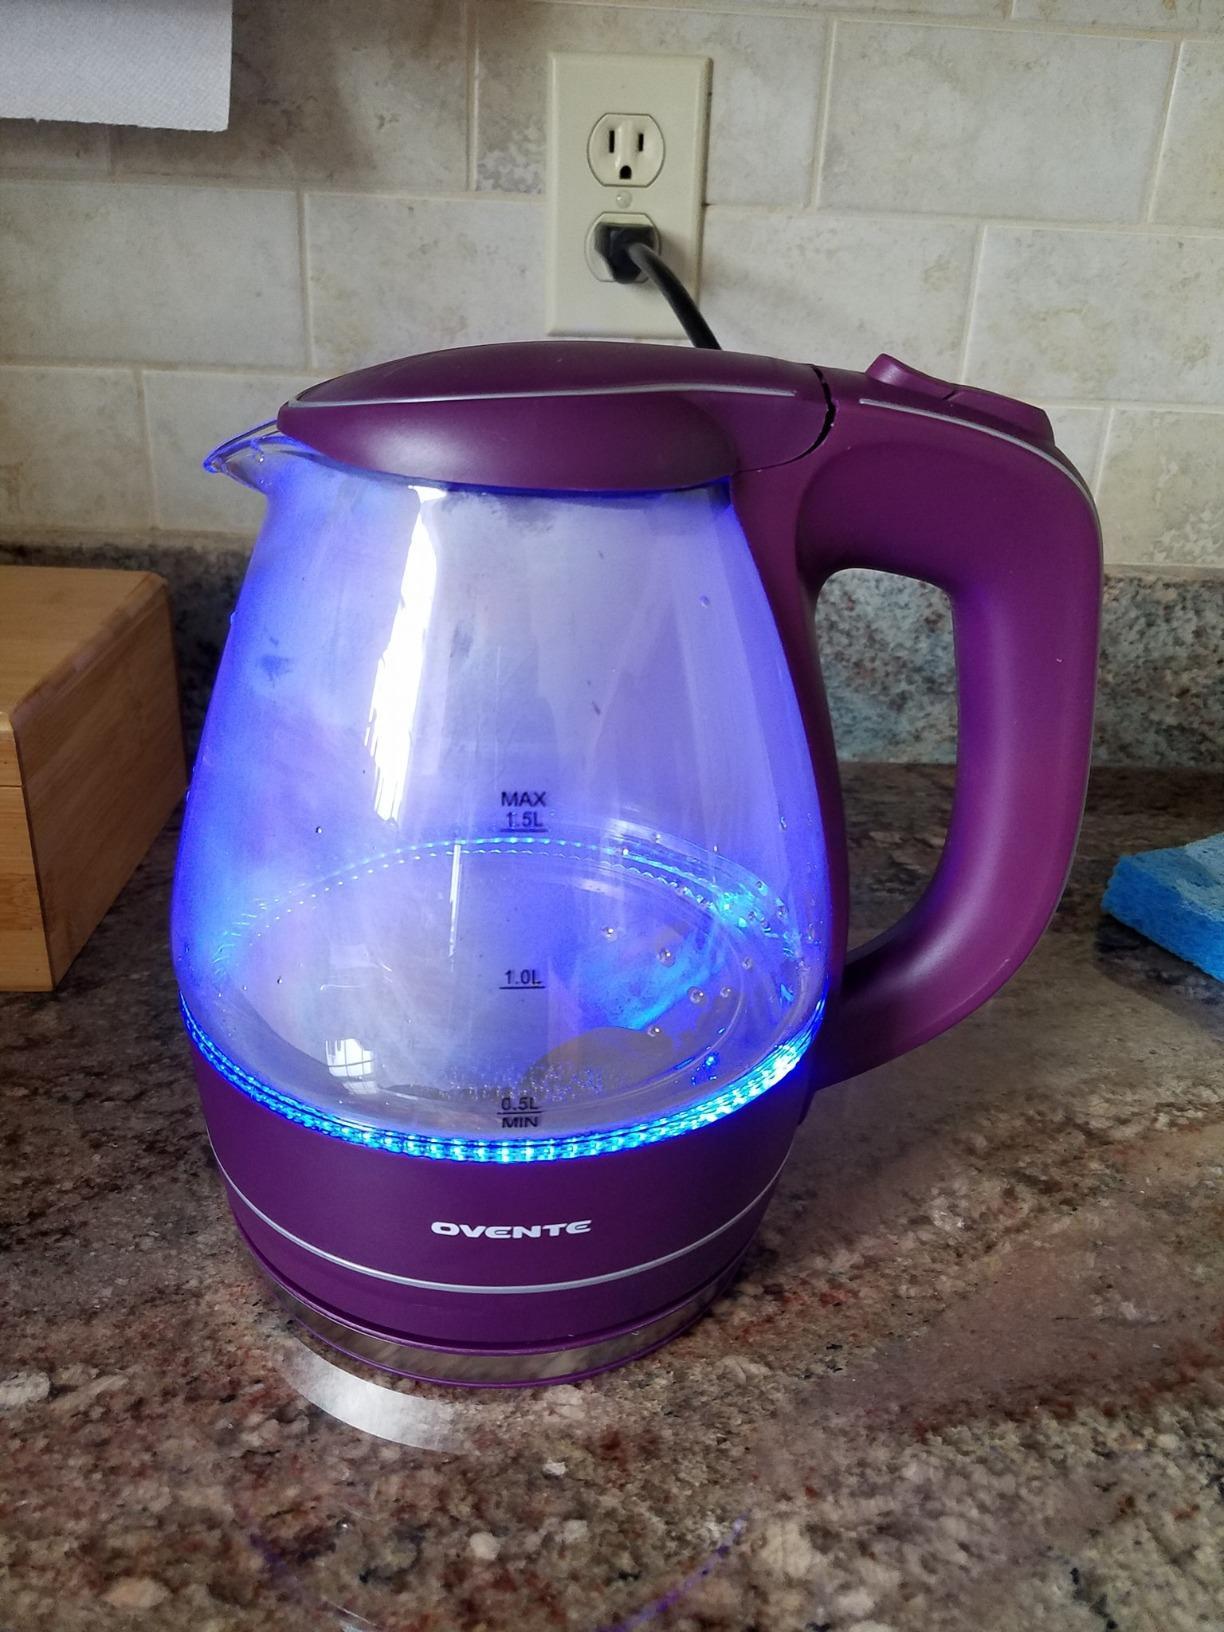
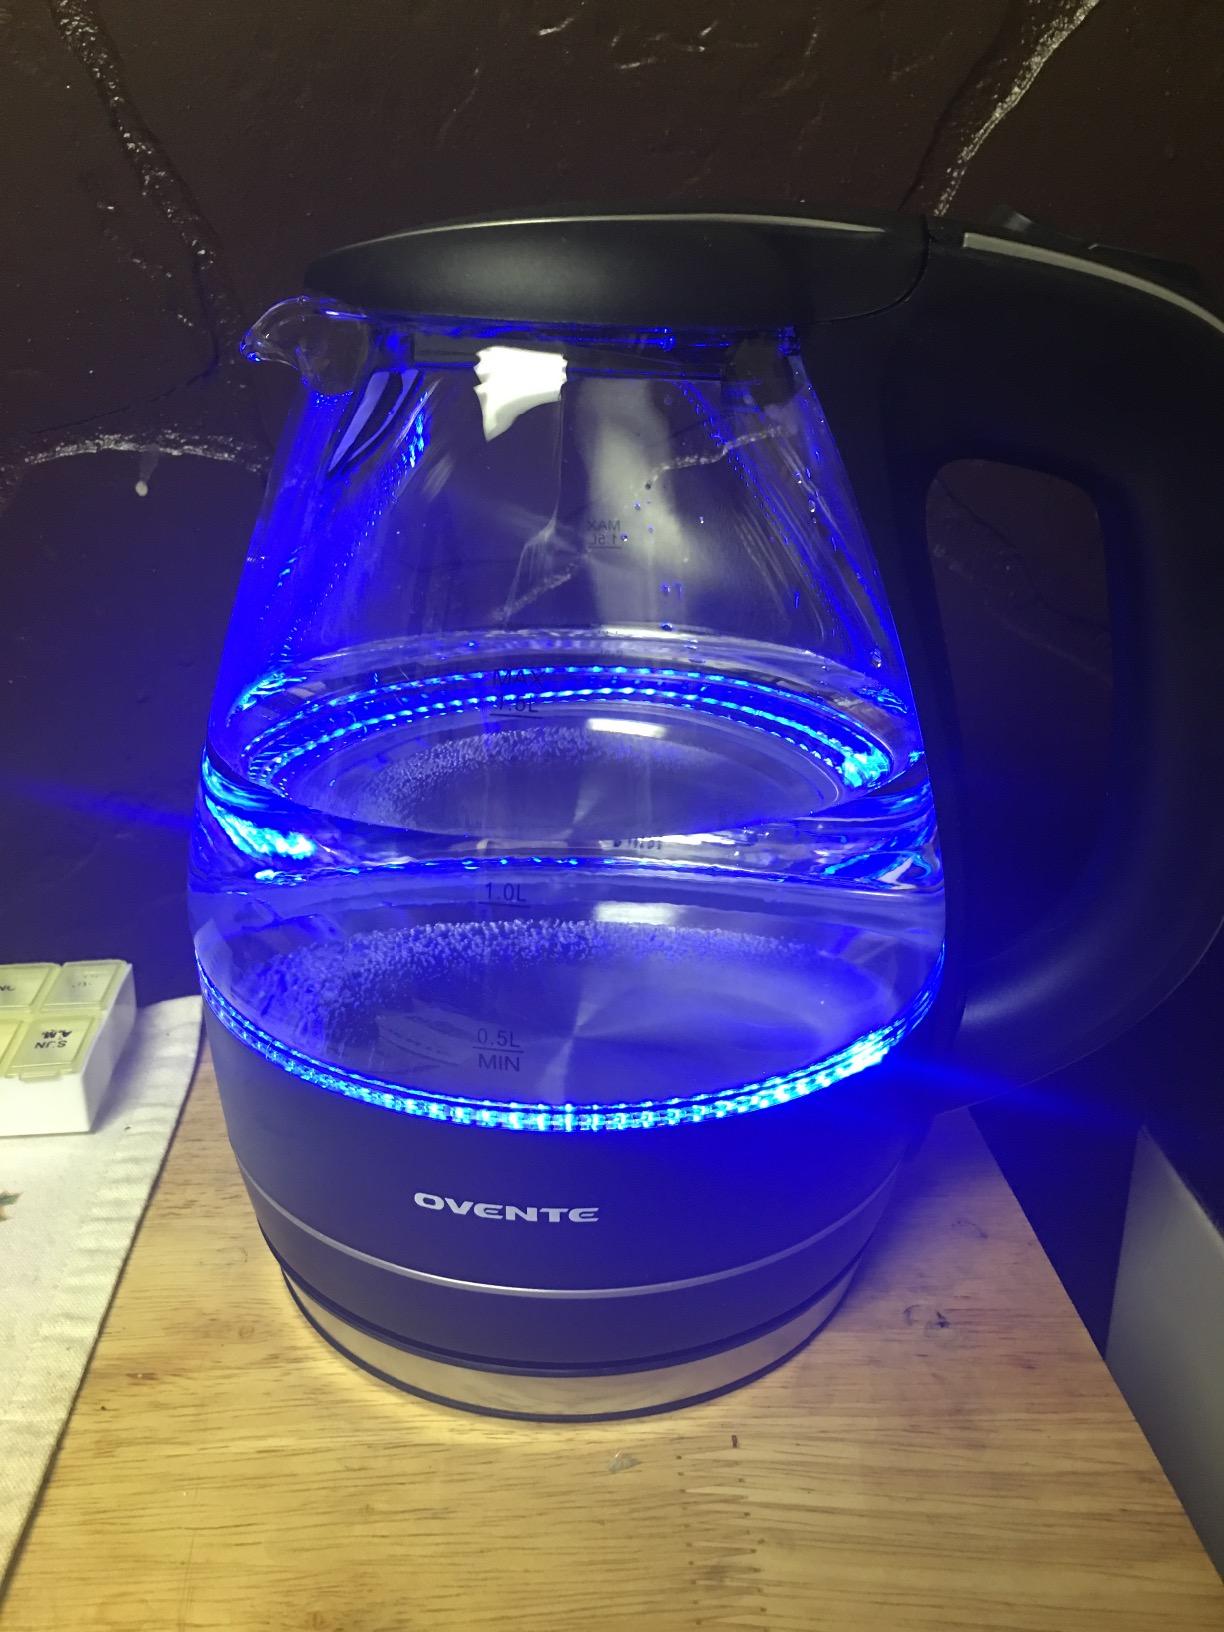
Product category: items_kettle
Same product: no